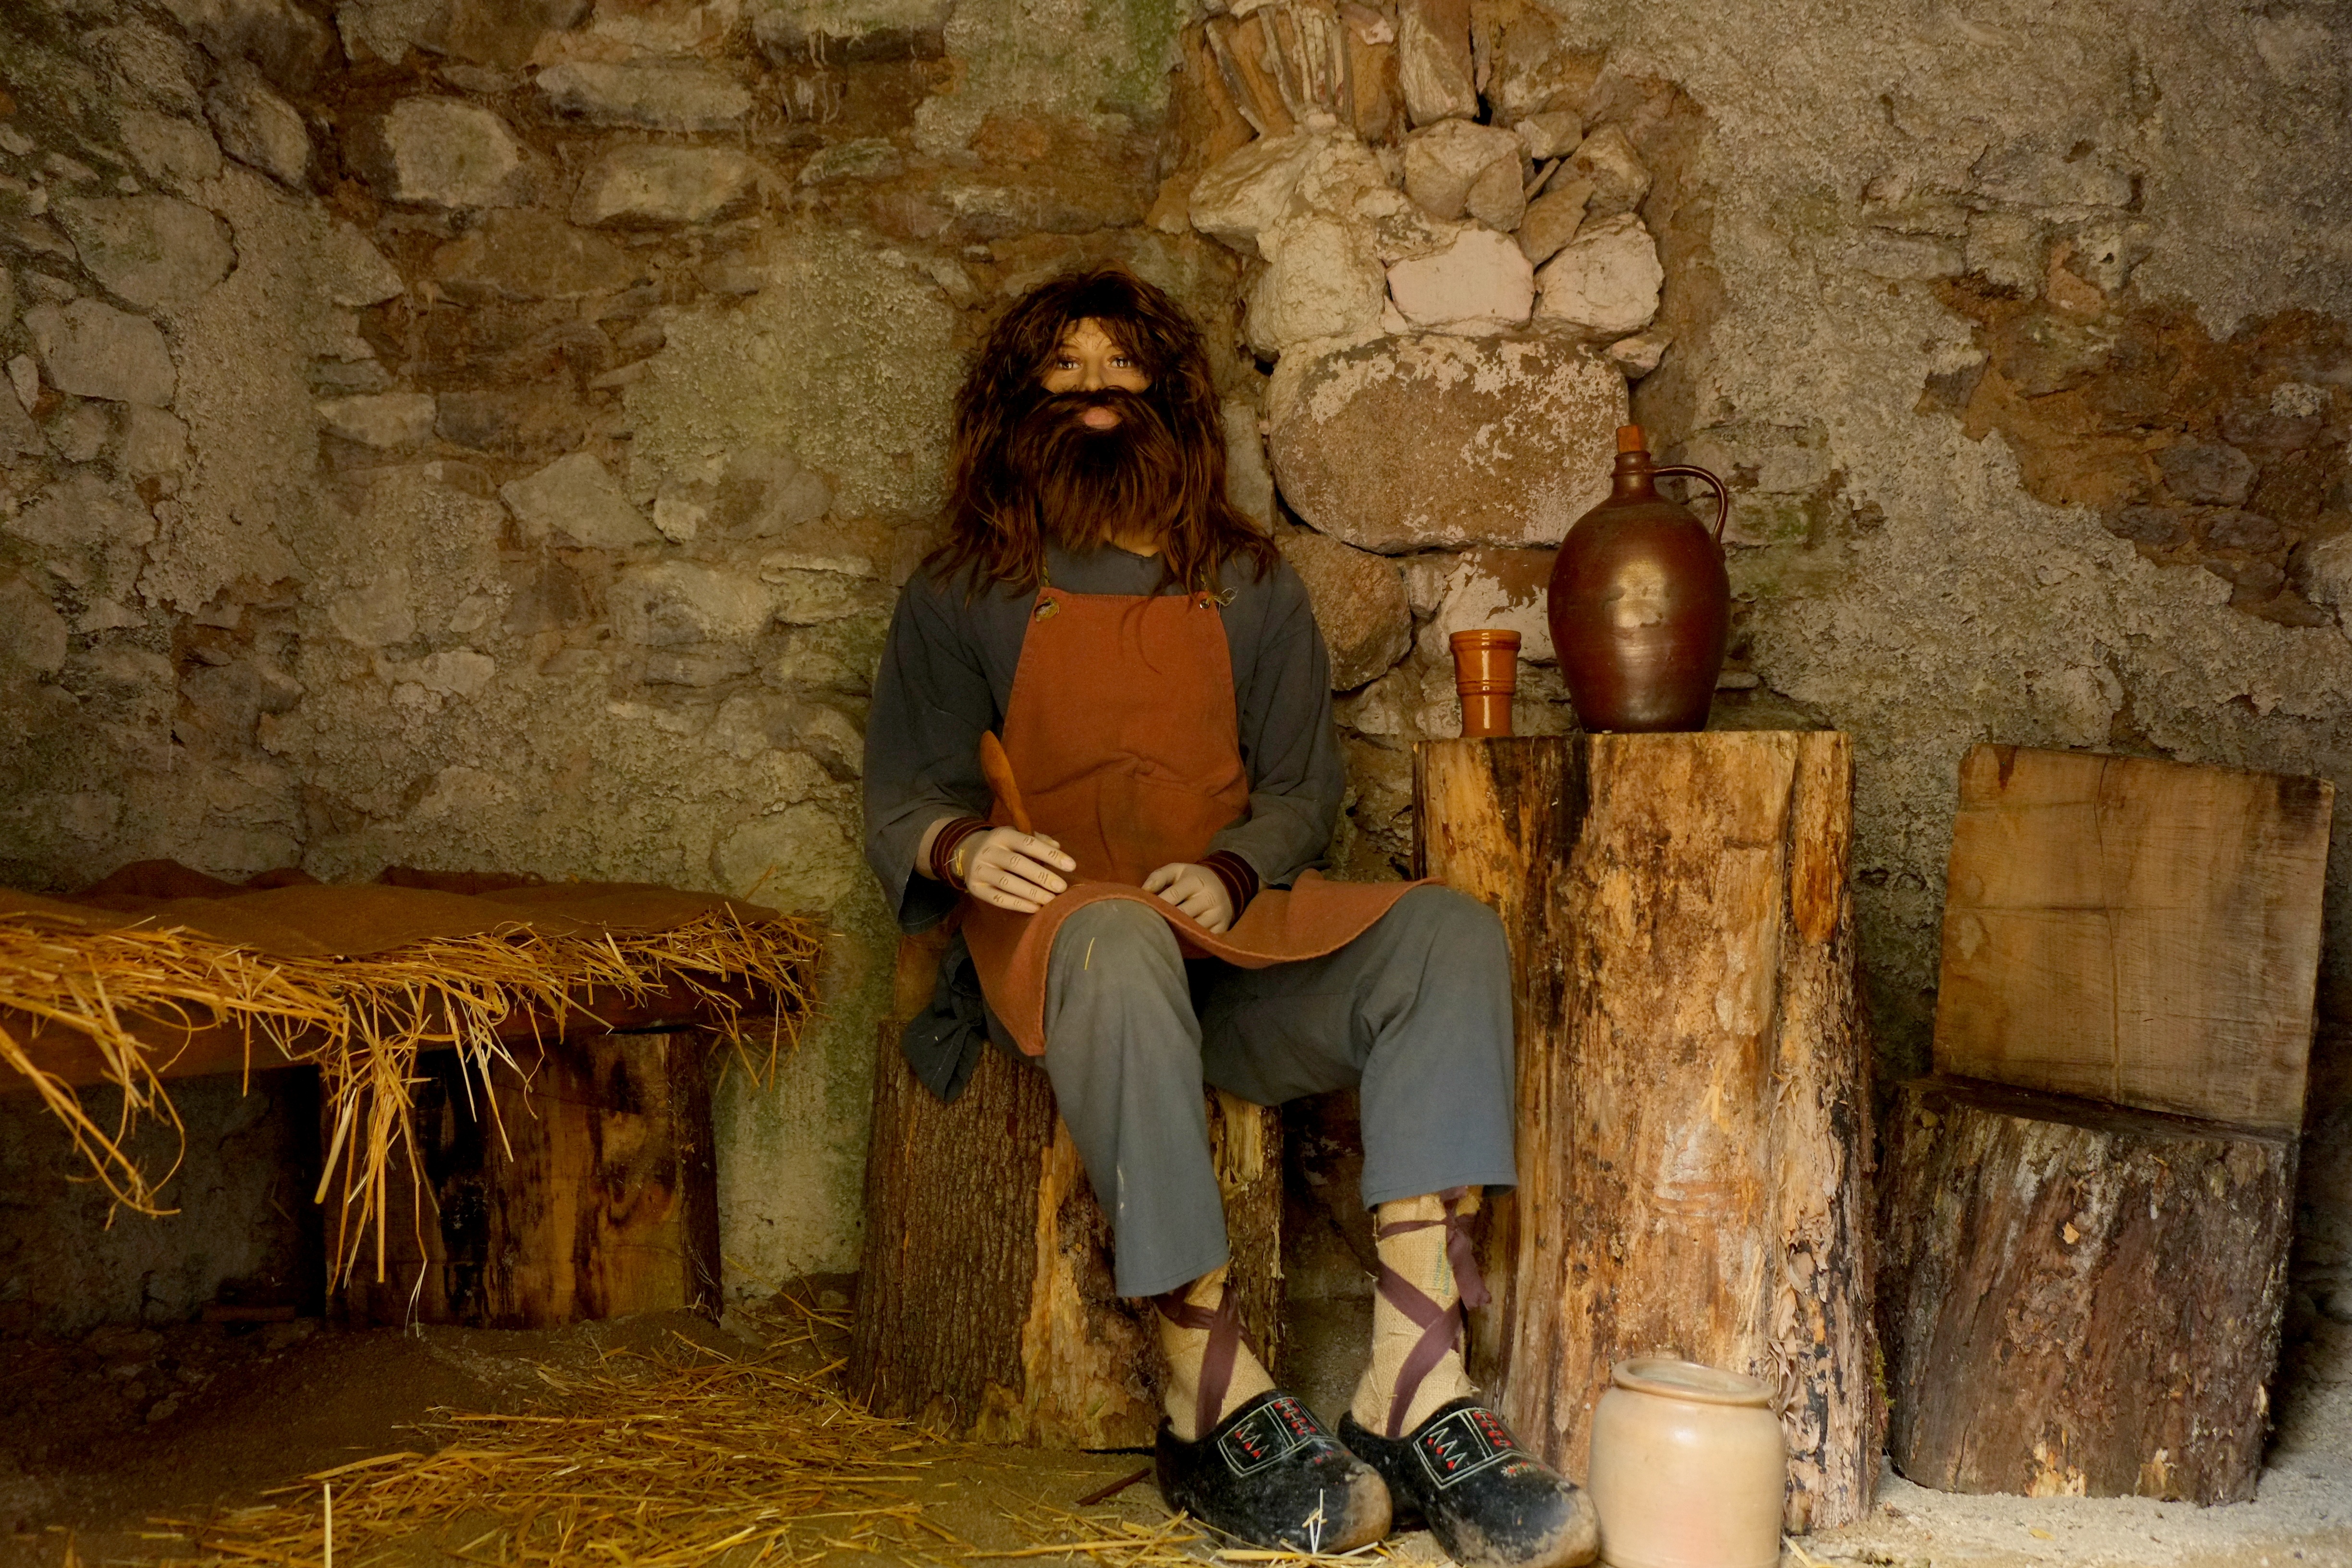
table, people, building, old, stone, bleak, castle, memory, nostalgia, christmas decoration, memorial, doll, medieval, temple, bed, prison, memories, germany, history, nostalgic, caught, castles, past, historically, middle ages, cell, castle wall, open air museum, knight's castle, formerly, at that time, penalty, old masonry, ancient history